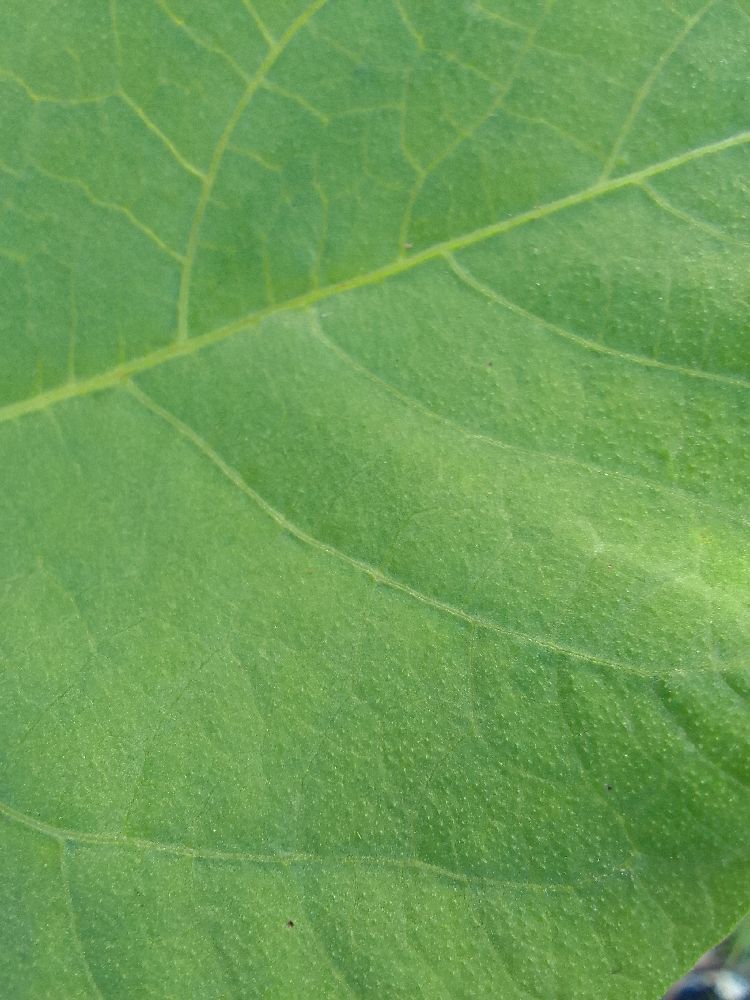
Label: healthy